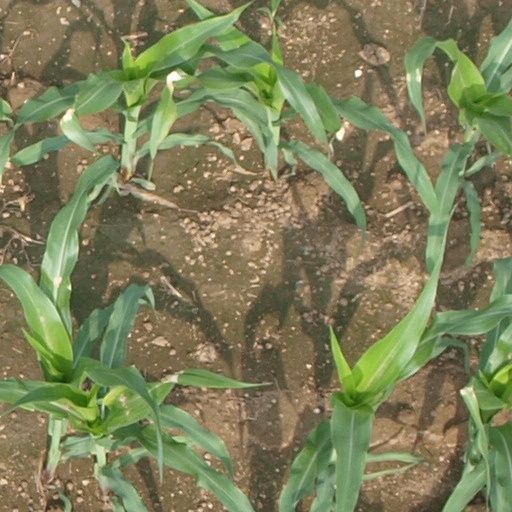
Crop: maize; corn